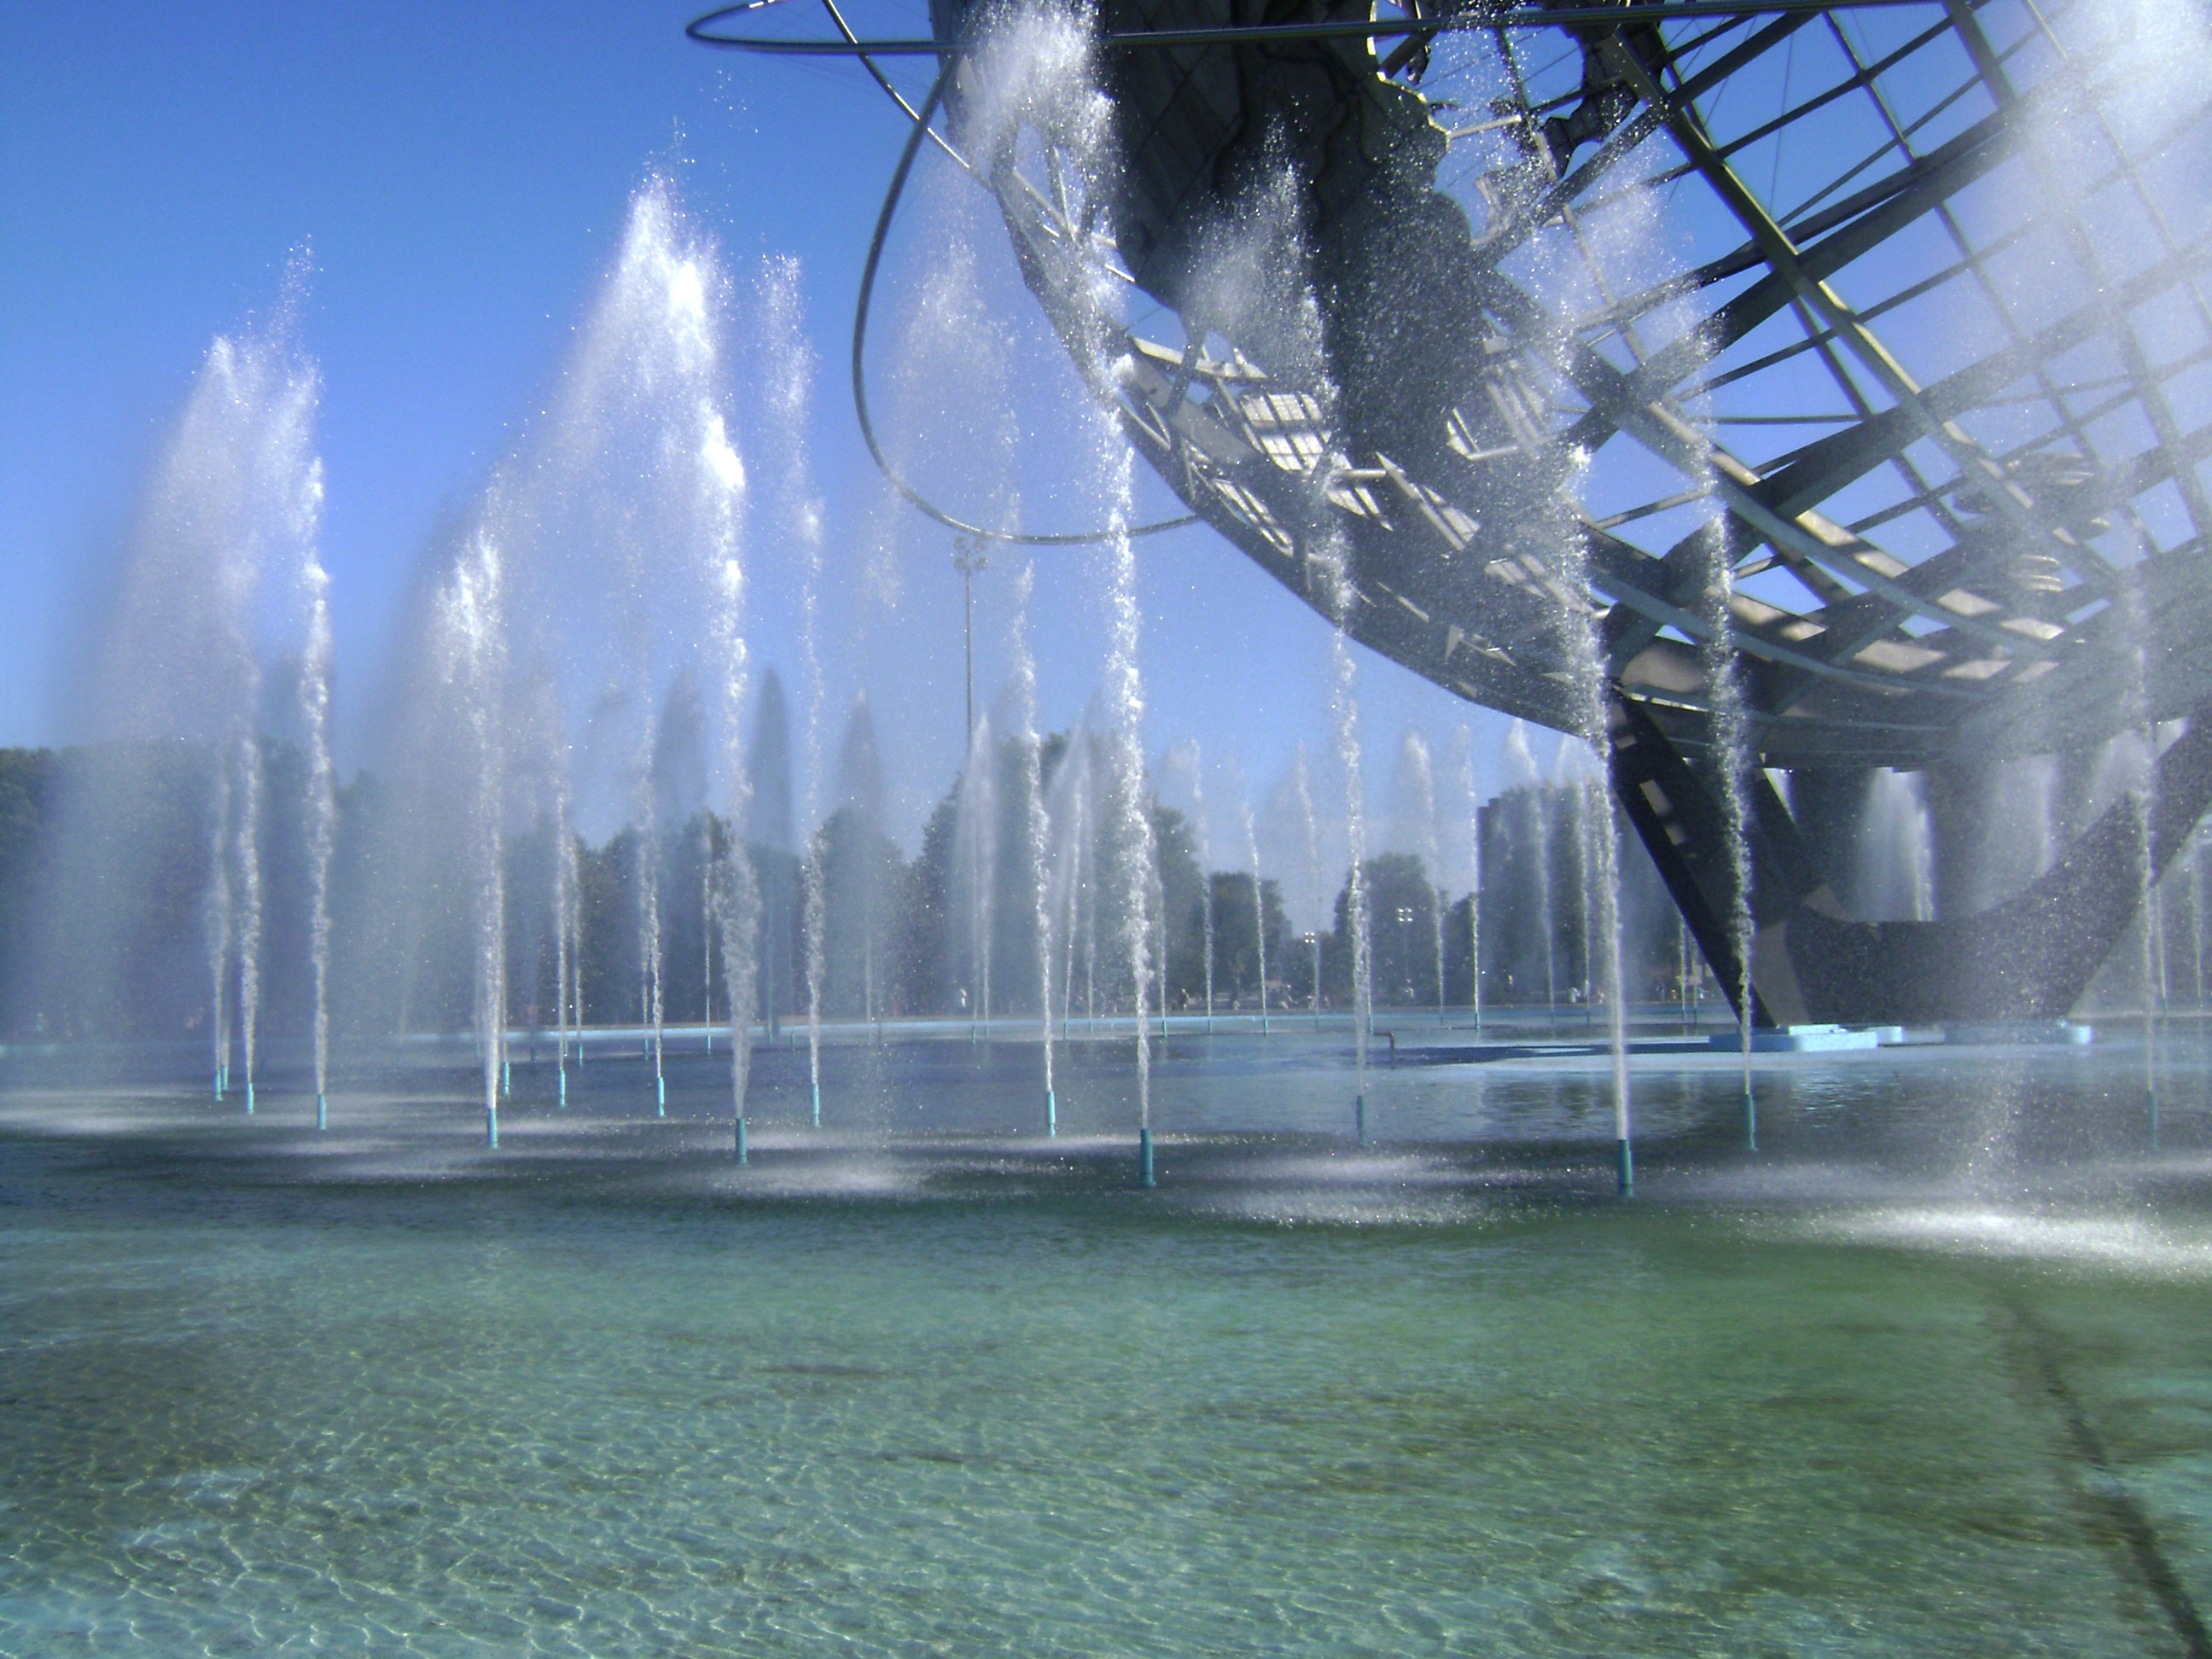
water, nature, architecture, sky, sun, sunlight, city, new york, monument, steel, ice, reflection, symbol, shine, park, metal, usa, america, landmark, blue, globe, world, corona, art, clouds, silver, fountain, sphere, water feature, queens, freezing, flushing, atmospheric phenomenon, atmosphere of earth, unisphere